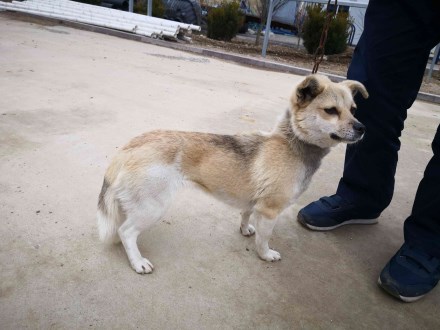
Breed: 3336-n000121-chinese_rural_dog